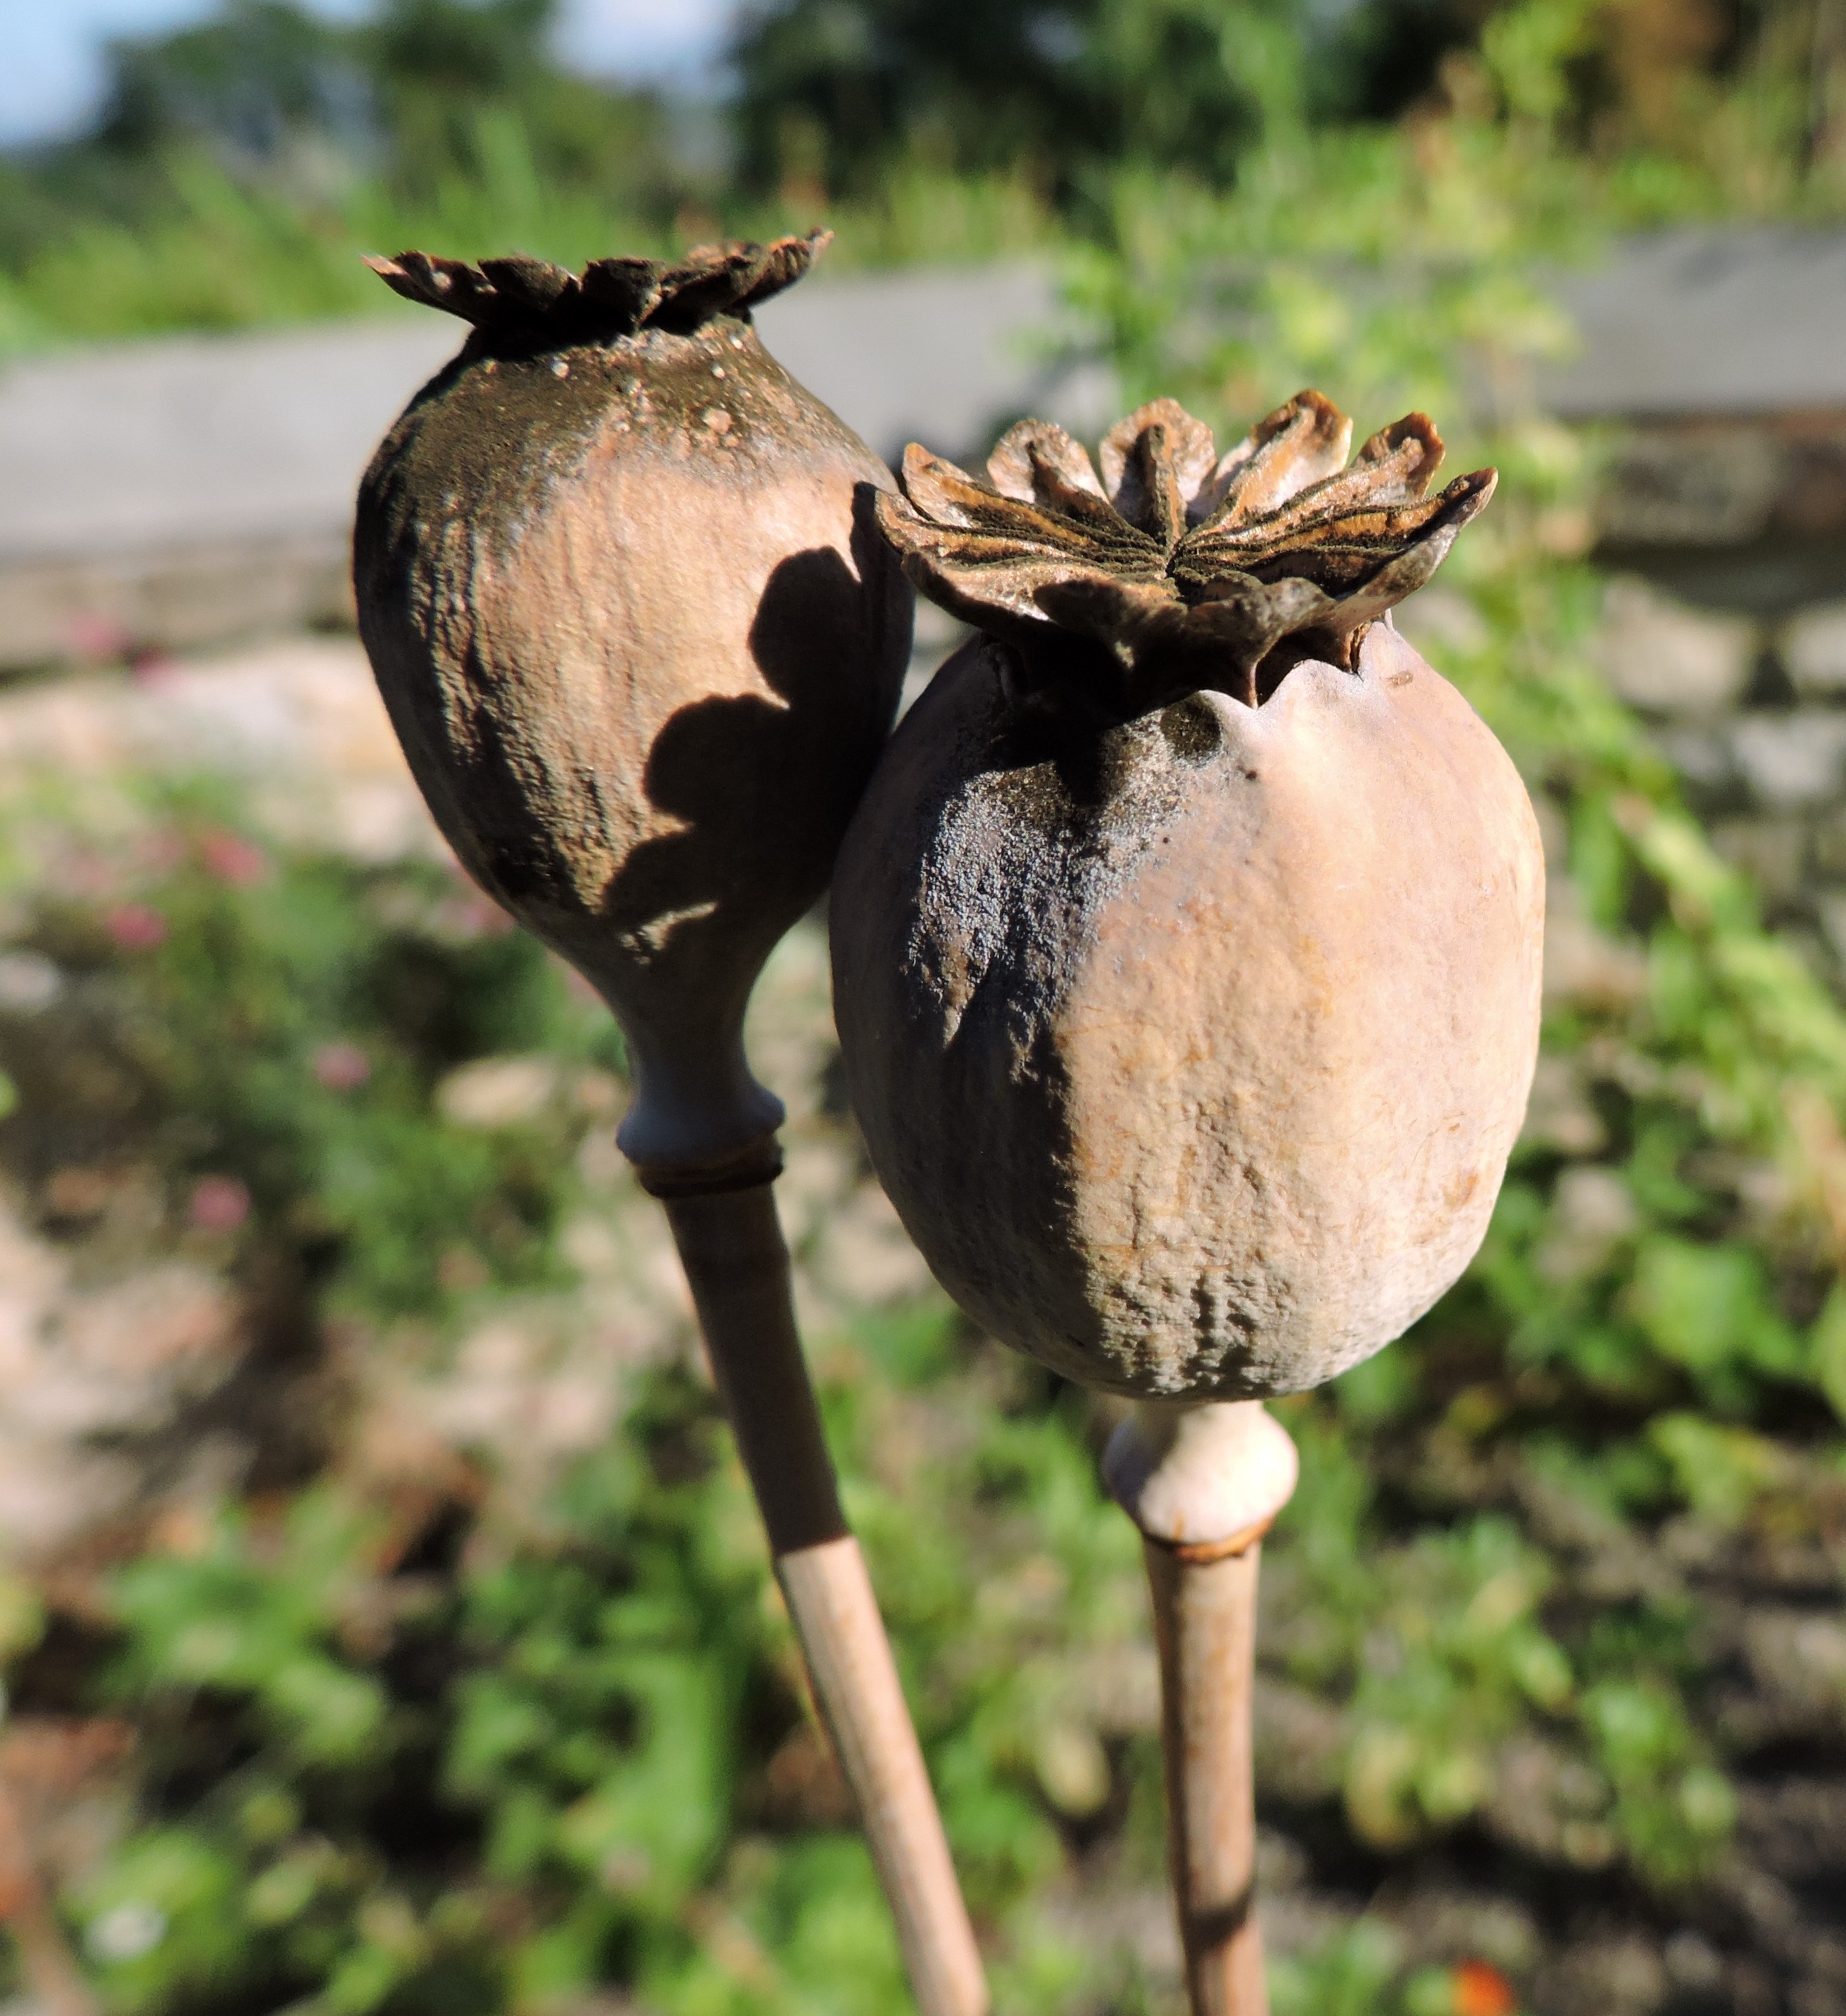
tree, plant, wood, leaf, flower, dry, produce, autumn, botany, garden, flora, klatschmohn, poppy, faded, macro photography, flowering plant, mohngewaechs, seed capsules, encapsulate, land plant